Portuguese Chamber Orchestra

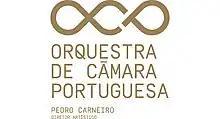

The Portuguese Chamber Orchestra (OCP) was founded on July 5, 2007, and its debut took place on September 13, 2007, with the opening concert of the 2007/2008 season at the Grand Auditorium of Belém Cultural Center, in Lisbon. The programme included the overture to "Der Schauspieldirektor" by Mozart, the Symphony No. 6 by Schubert, and the ballet suite "Pulcinella" by Stravinsky. The head office of OCP is in Oeiras, Portugal.